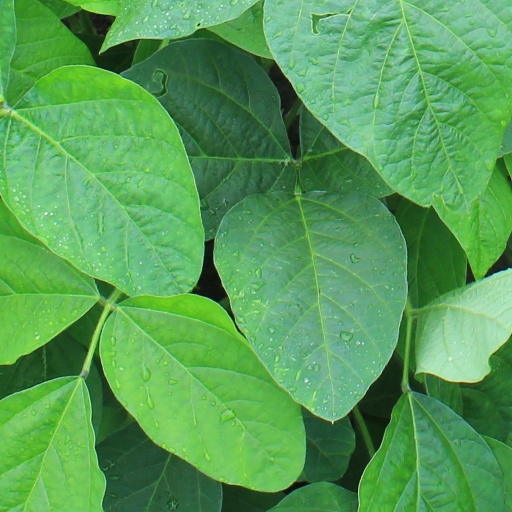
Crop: soybean